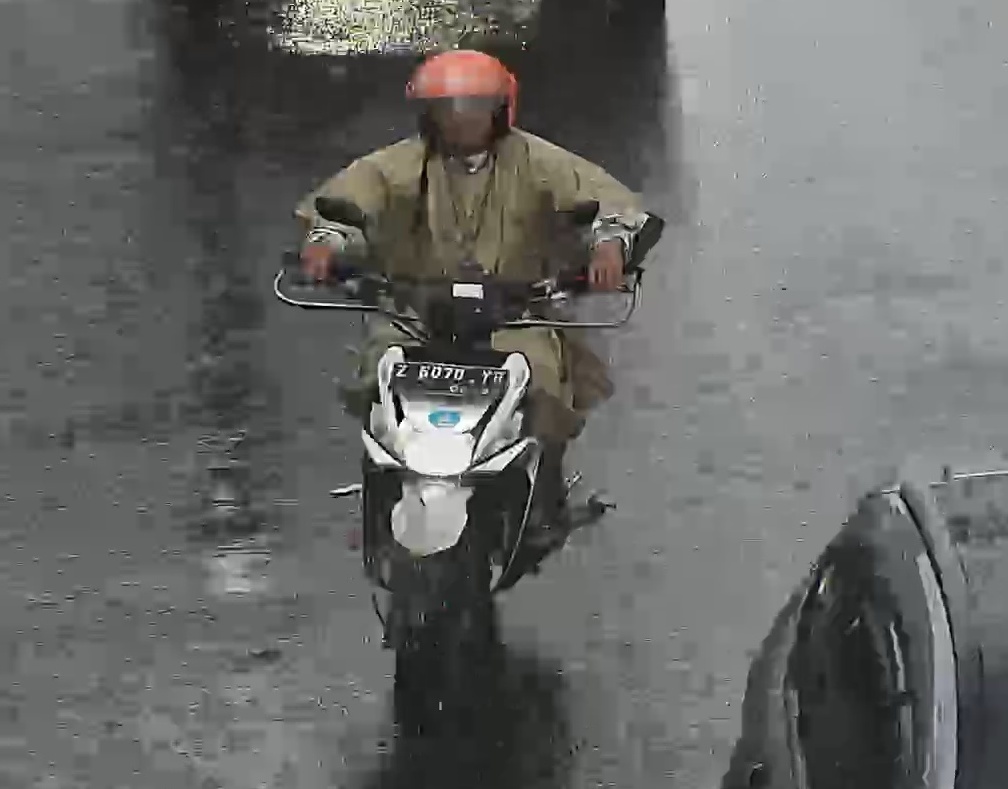
person-with-helmet: 1
person-without-helmet: 0